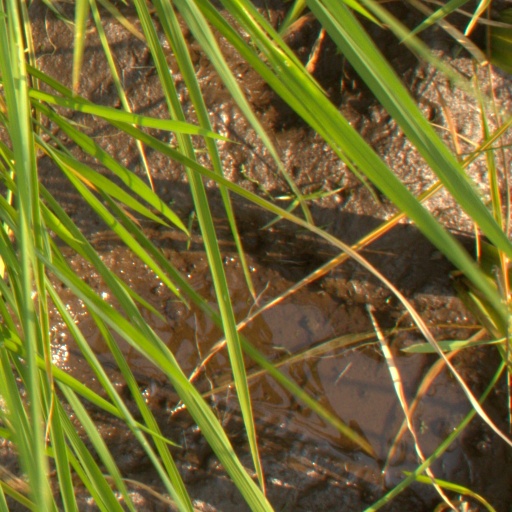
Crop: rice